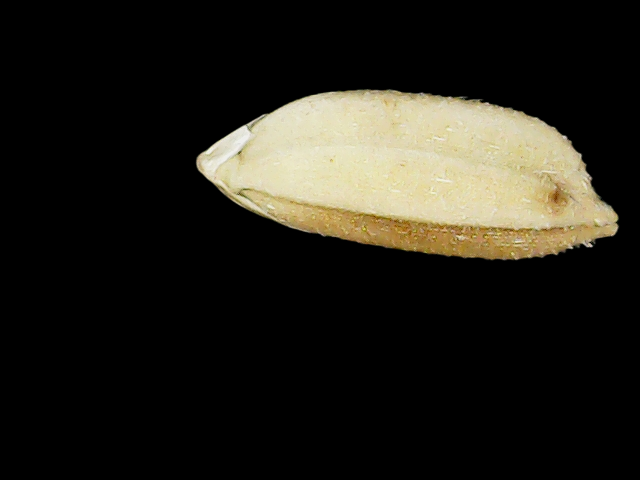
Rice variety: Bd33